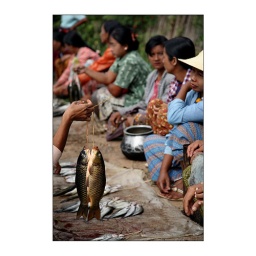
Fish market near Inle lake